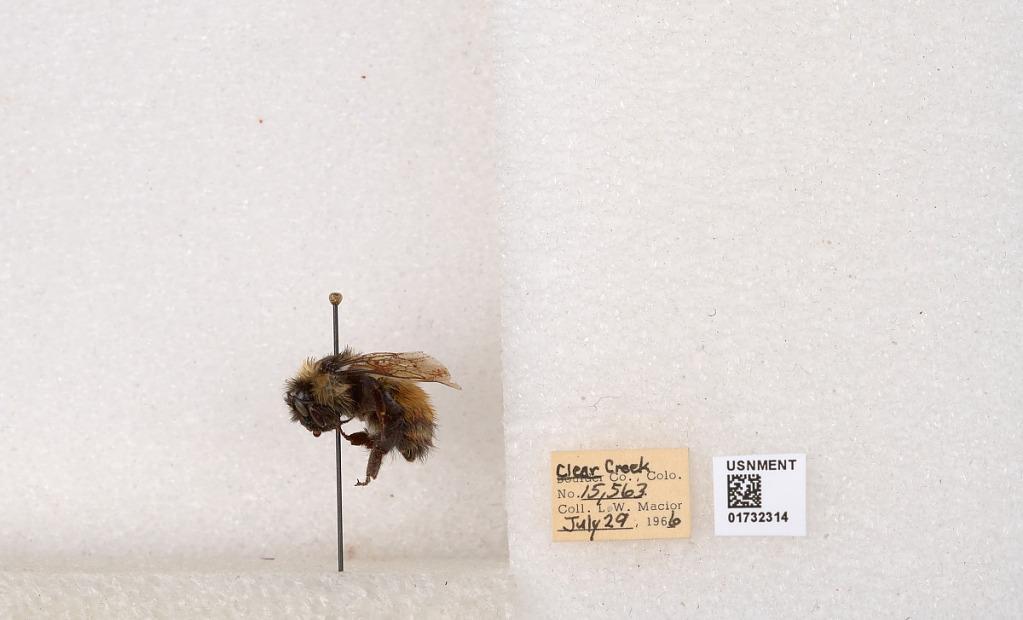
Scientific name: Bombus (Pyrobombus) sylvicola Kirby
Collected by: L. Macior
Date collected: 1966-7-29
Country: United States
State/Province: Colorado
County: Clear Creek
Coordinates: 39.7006, -105.694